George Nelson Allen

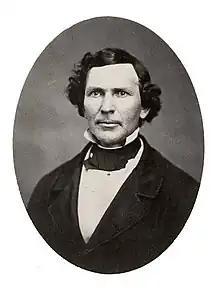
George Nelson Allen

George Nelson Allen (September 7, 1812 – December 9, 1877) was an American composer and geologist who was associated with Oberlin College, where he taught for 34 years. He is primarily known today for writing the melody to the hymn Precious Lord, Take My Hand. He also served on the first geological survey of Yellowstone National Park, under Ferdinand Vandeveer Hayden.